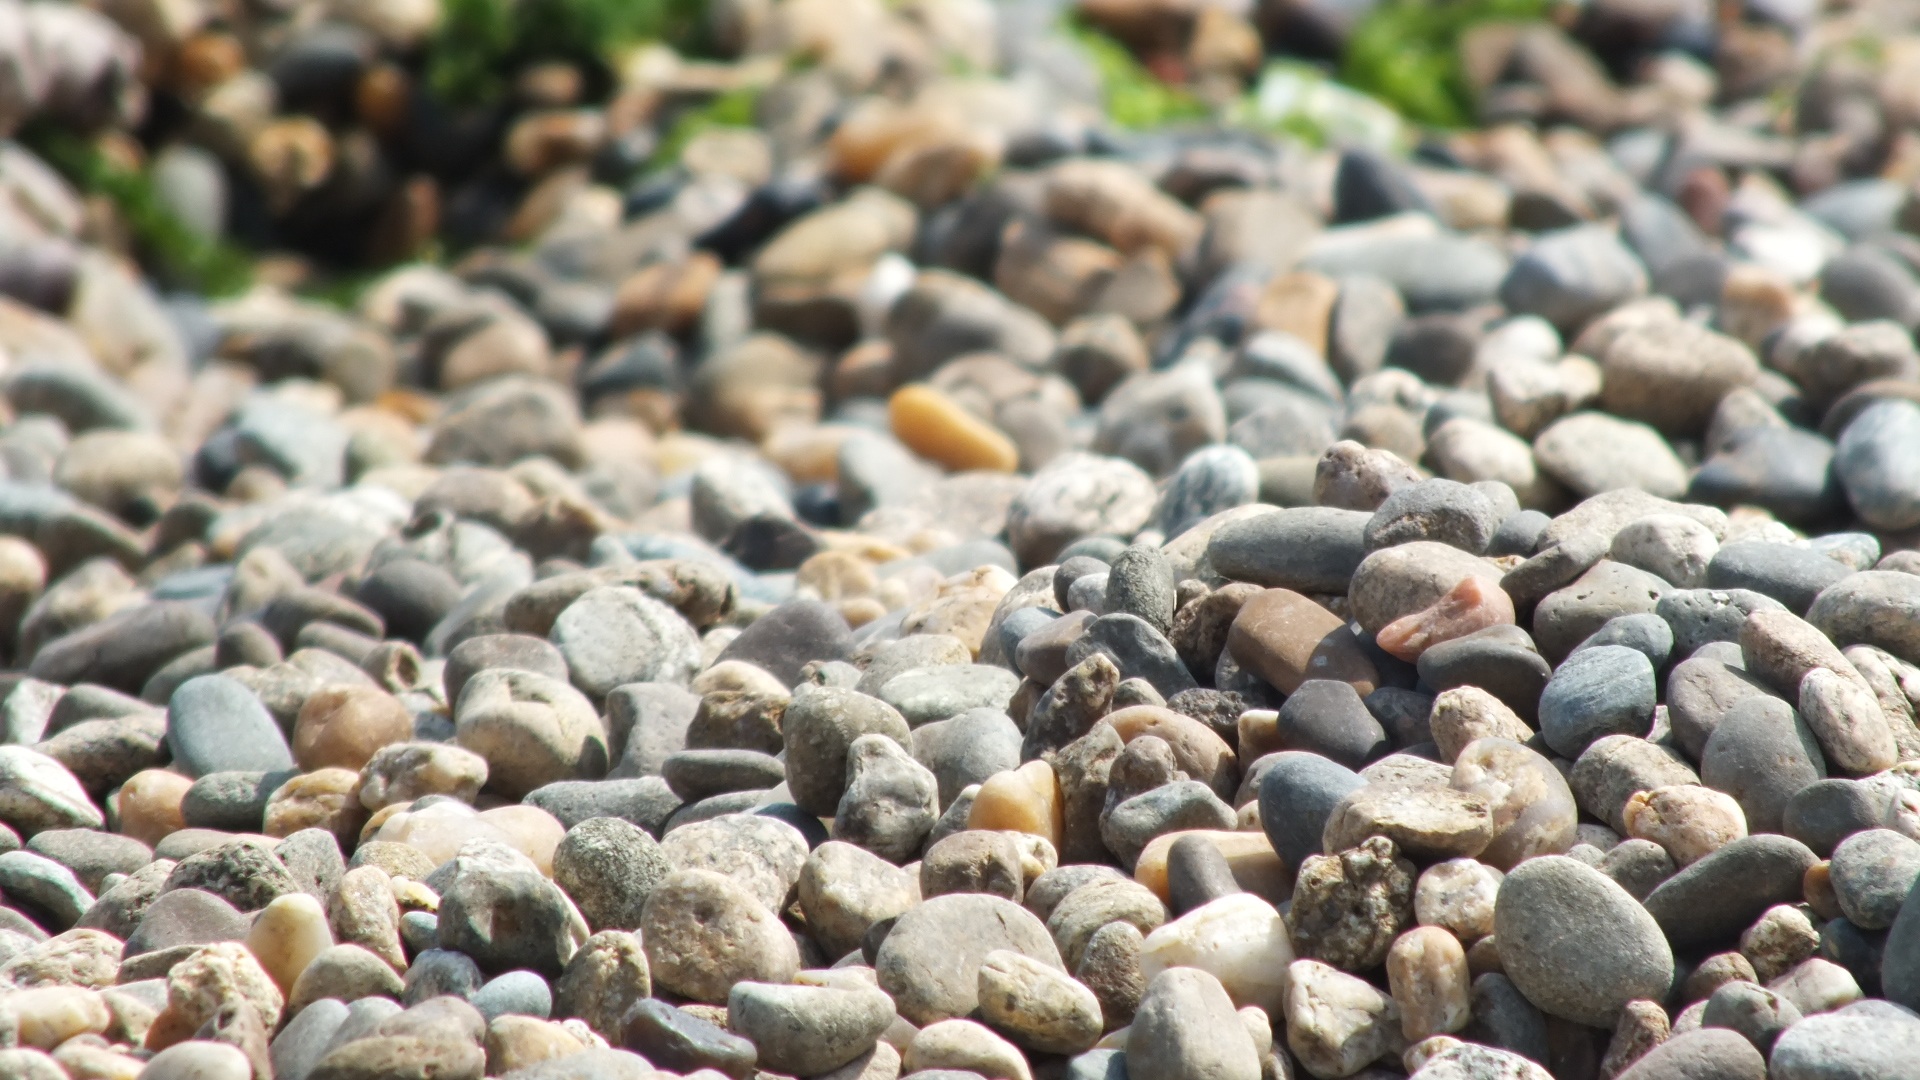
sea, sand, rock, summer, produce, pebble, soil, material, stones, rubble, gravel, pebbles